Oscillating minaret of Kharanaq

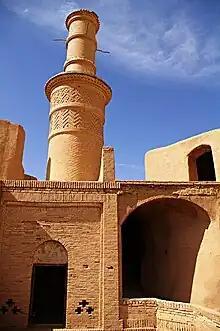
Kharanagh-minaret

The oscillating minaret of Kharanaq (Persian: منار جنبان خرانق) is located in Kharanaq in the Ardakan region of Iran. It was built in the Seljuks era, long before the construction of the Great Mosque. The movement of these minarets is clearly visible. Kharanaq attracts many tourists because of a peculiarity of its minaret.